Khaidi Garu

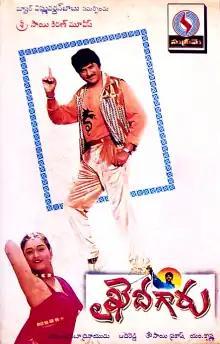
CD cover

Khaidi Garu is a 1998 Indian Telugu-language gangster film directed by Sai Prakash and starring Mohan Babu and Laila with Krishnam Raju and Ranganath in supporting roles. The film is a remake of "Kauravar" (1992) and was a box office failure unlike the original.